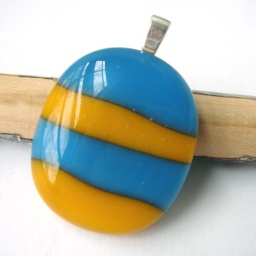
Handmade fused glass pendant, in blue and golden sunshine! FUN!